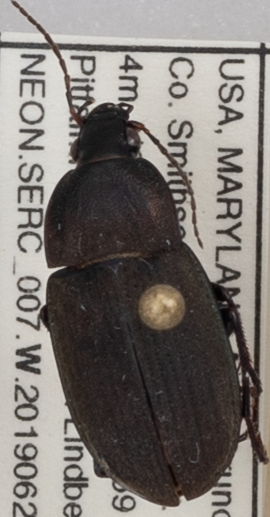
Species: Chlaenius tomentosus
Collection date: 2019-06-27
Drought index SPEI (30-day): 0.29
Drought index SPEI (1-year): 2.09
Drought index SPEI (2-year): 2.09